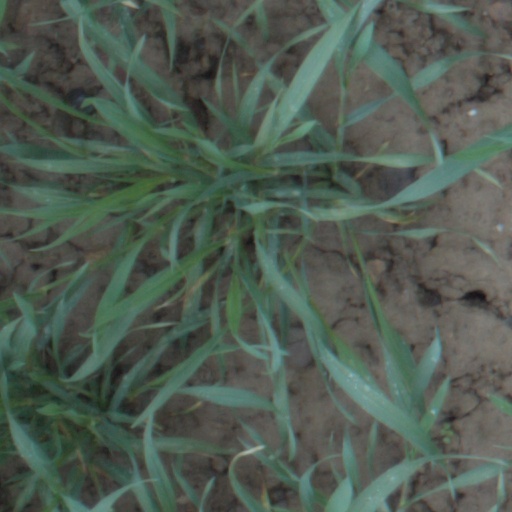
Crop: wheat